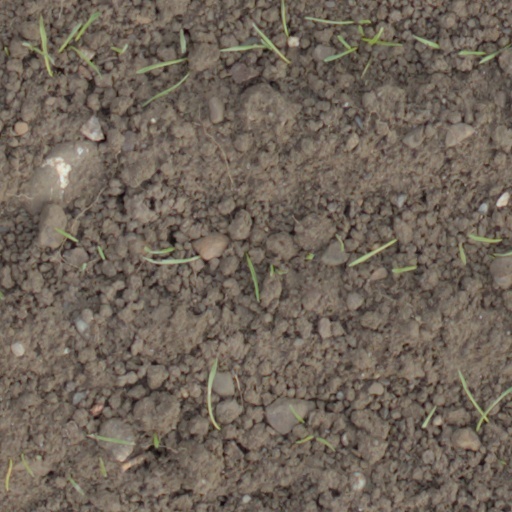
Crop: wheat